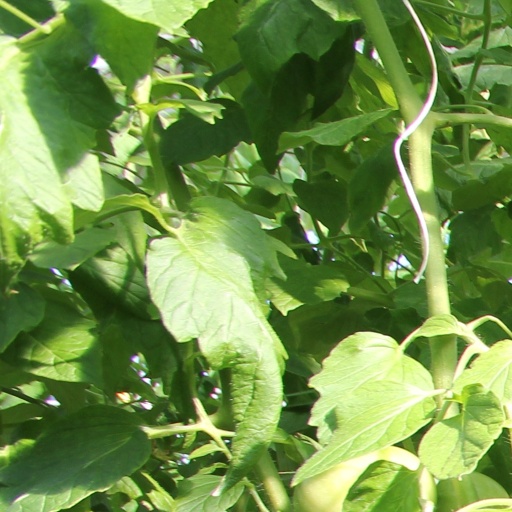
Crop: tomato